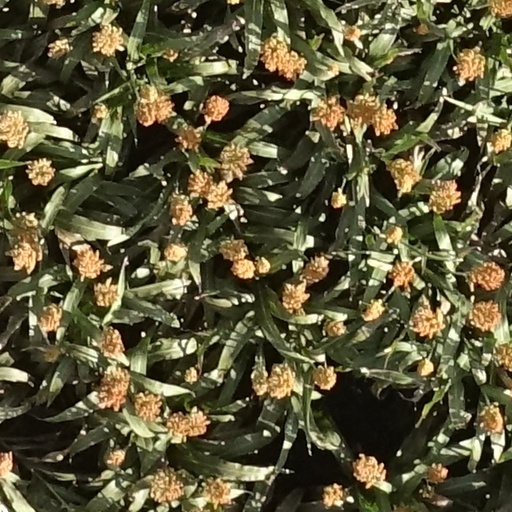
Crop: sorghum